Queens Boulevard

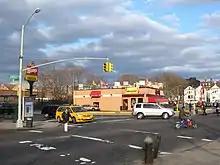
Queens Boulevard starts off as a small 2-lane street at Jamaica Avenue, but becomes a 6 lane median-divided street at Hillside Avenue one block north.

Queens Boulevard runs northwest to southeast across a little short of half the length of the borough, starting at Queens Plaza at the Queensboro Bridge entrance in Long Island City and running through the neighborhoods of Sunnyside, Woodside, Elmhurst, Rego Park, Forest Hills, Kew Gardens, and Briarwood before terminating at Jamaica Avenue in Jamaica. At , it is one of the longest roads in Queens, and it runs through some of Queens' busiest areas. Queens Boulevard is the starting point of a number of other major streets in Queens, such as Northern Boulevard, Woodhaven Boulevard, Junction Boulevard, Roosevelt Avenue, and Main Street.